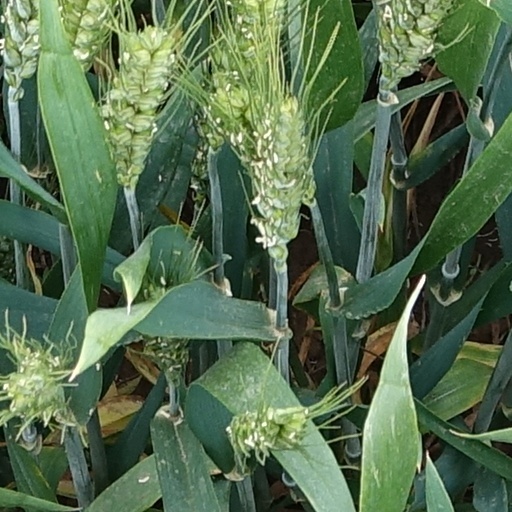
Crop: wheat